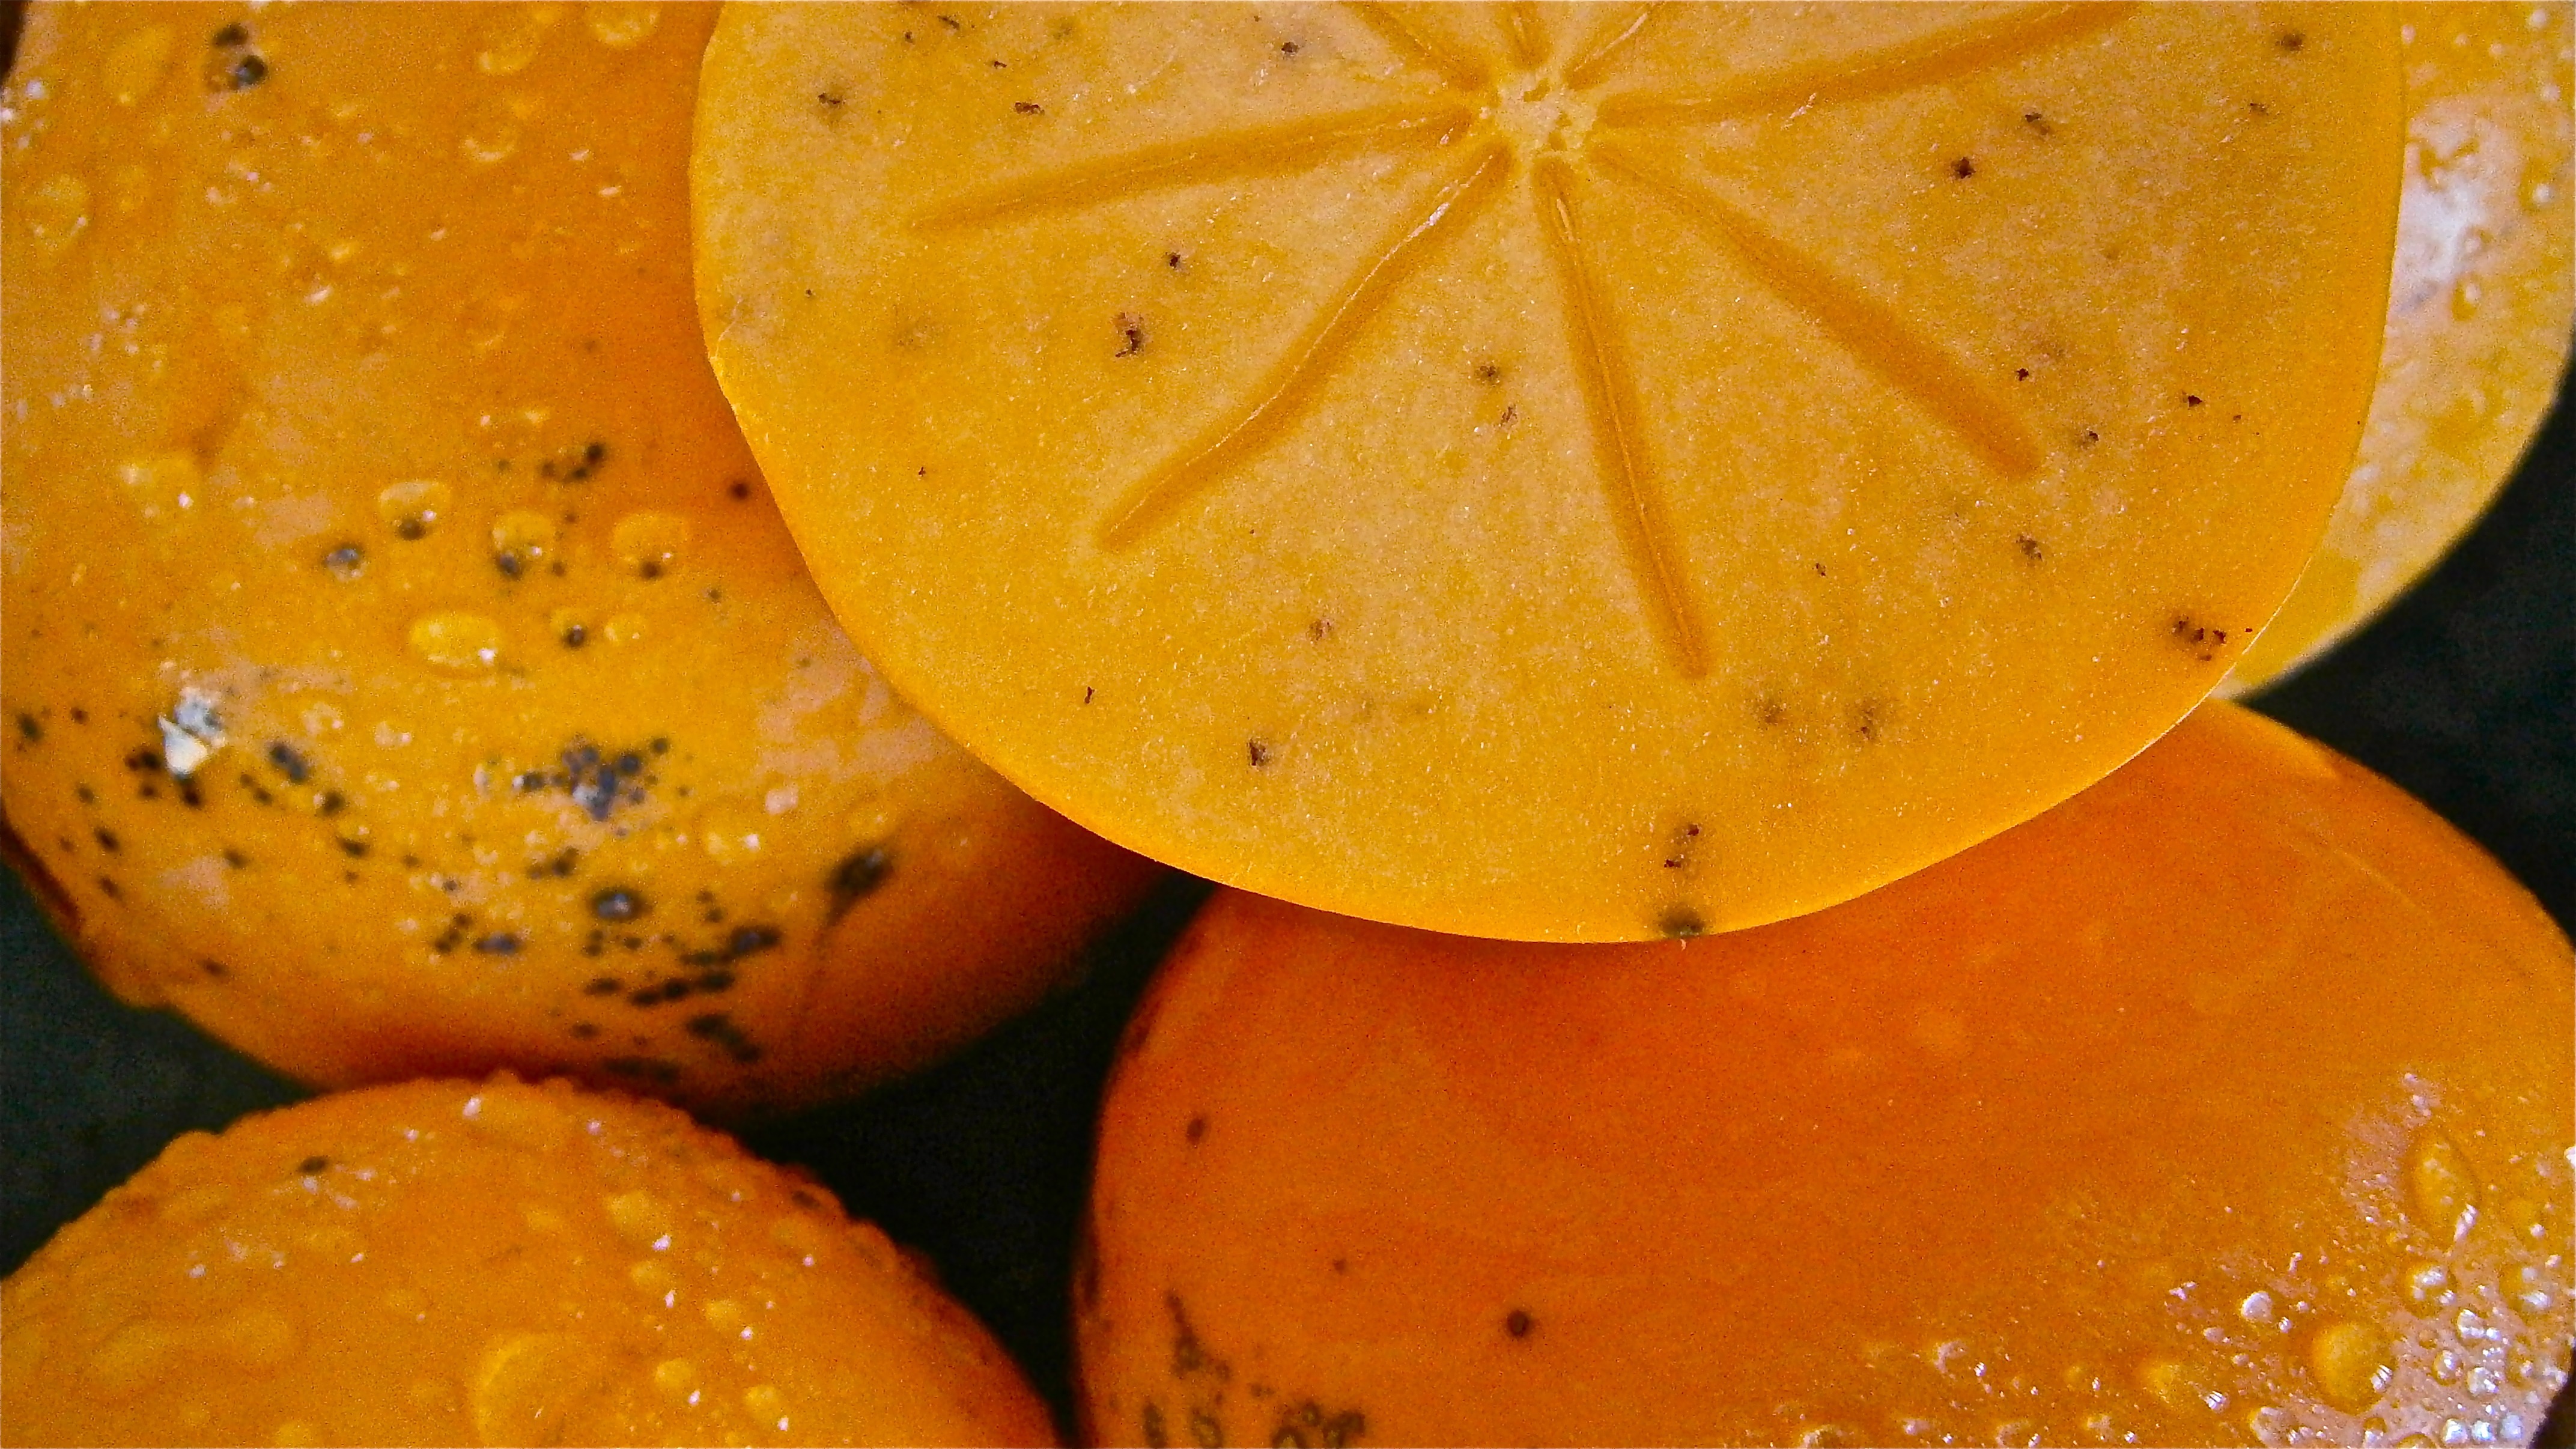
tree, nature, plant, fruit, orange, food, produce, vegetable, pumpkin, tangerine, calabaza, clementine, persimmons, khaki, diospyros, citrus, cucurbita, flowering plant, bitter orange, mandarin orange, winter squash, land plant, tangelo, diospyros kaki, 3cmlong